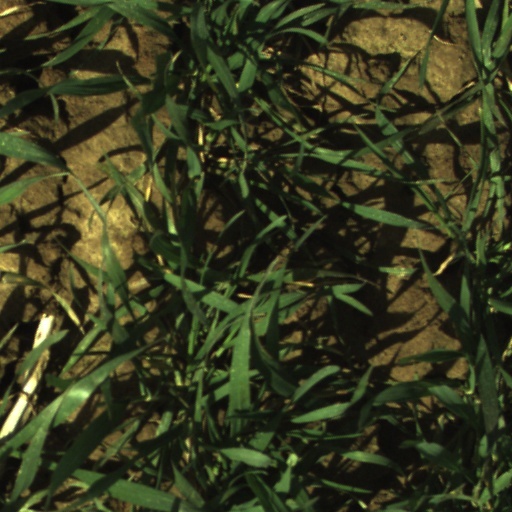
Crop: wheat